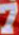
Number: 7